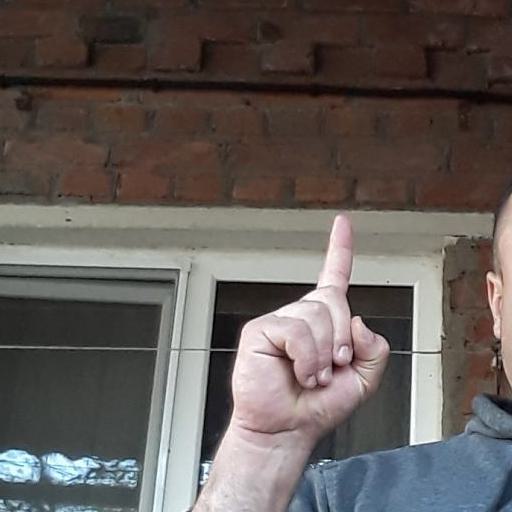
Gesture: one